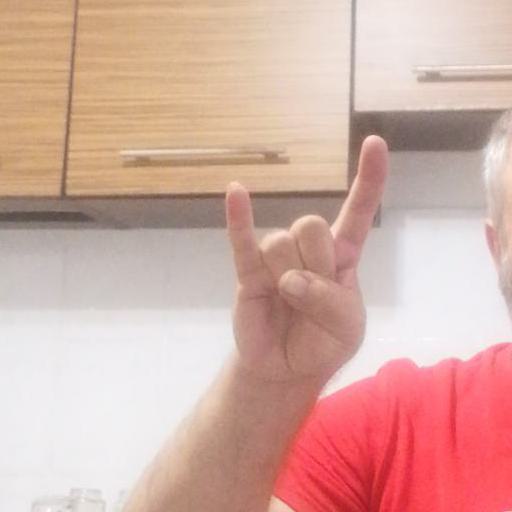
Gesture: rock